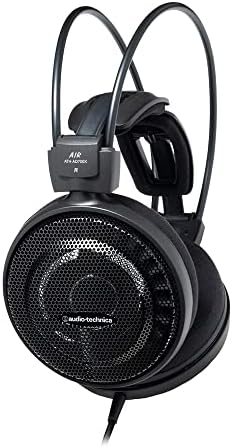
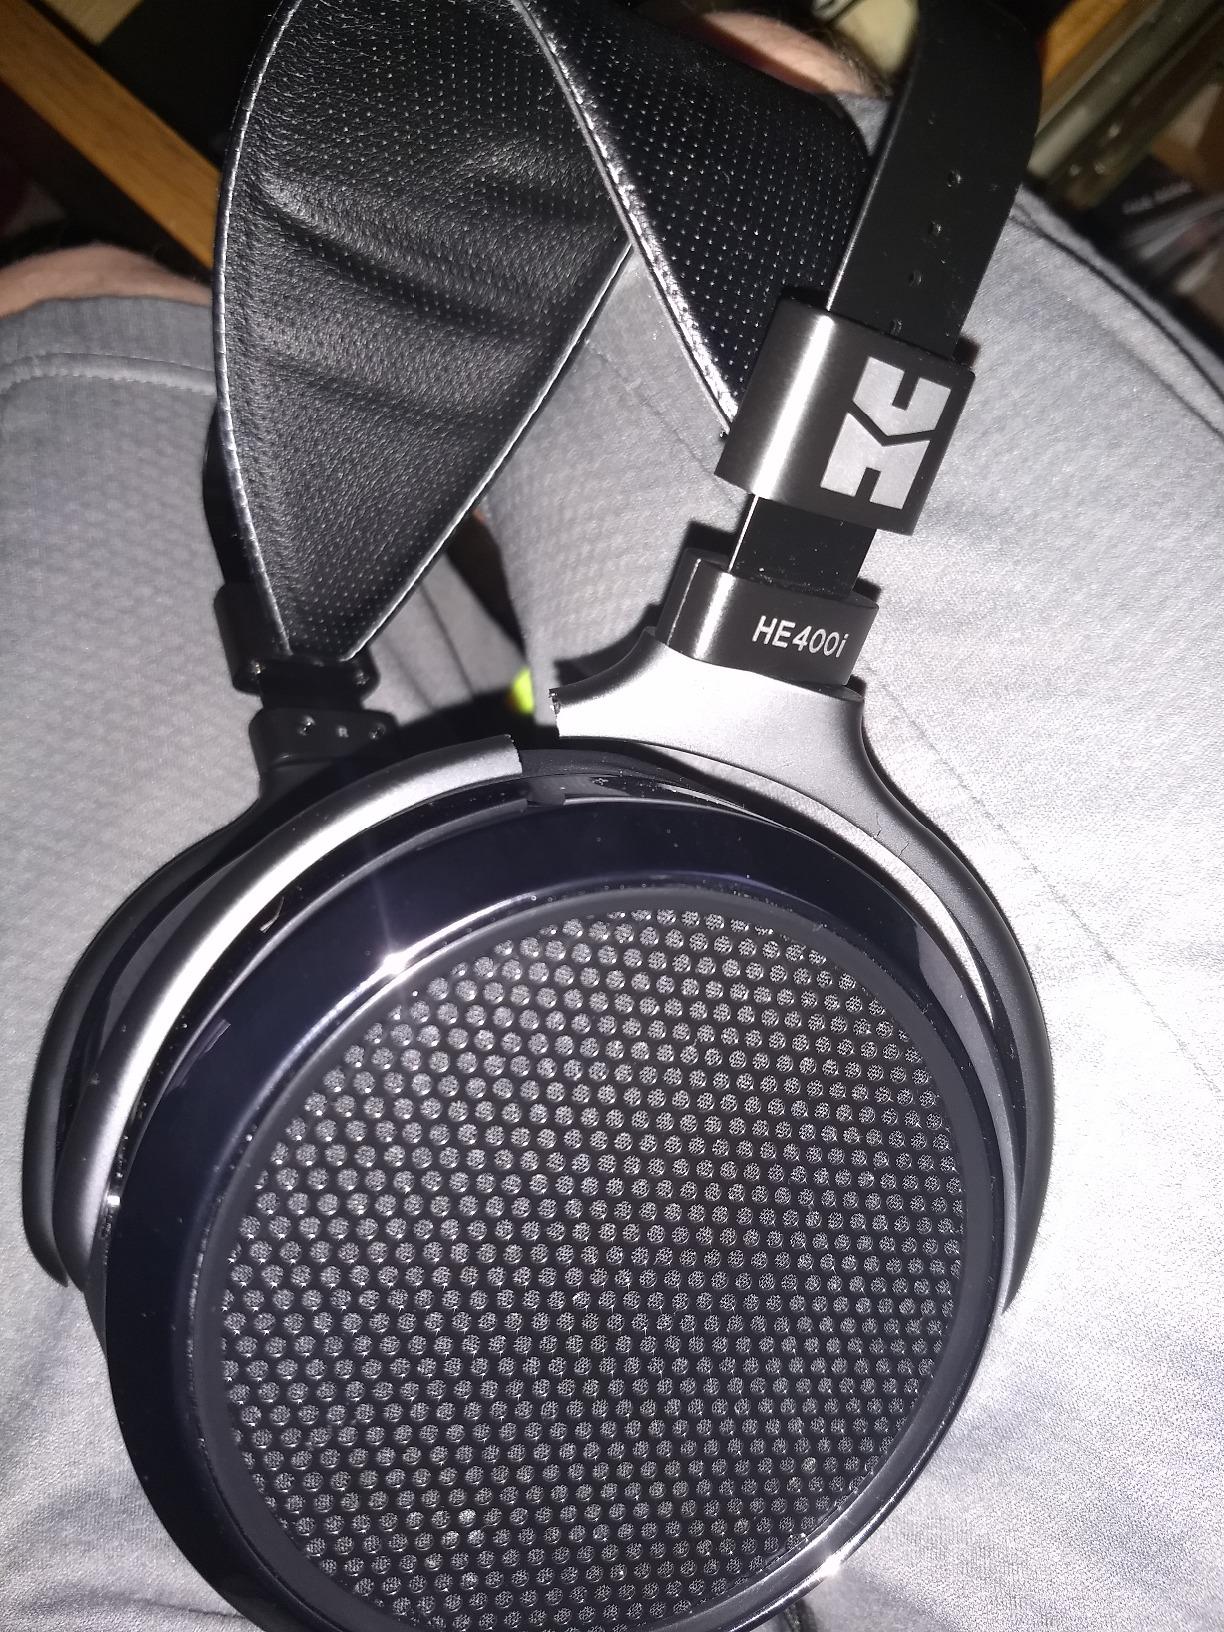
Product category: headphones
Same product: no